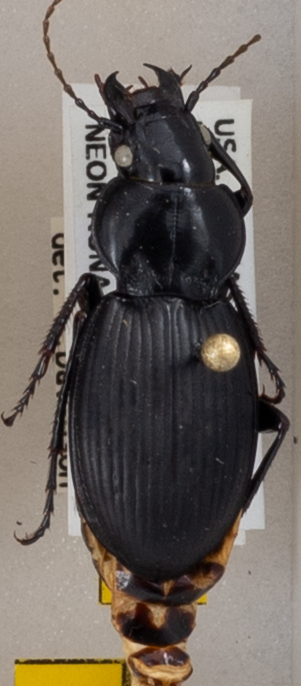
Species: Cyclotrachelus sodalis colossus
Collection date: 2020-07-01
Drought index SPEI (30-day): -0.674
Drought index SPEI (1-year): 0.786
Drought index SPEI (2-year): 1.85